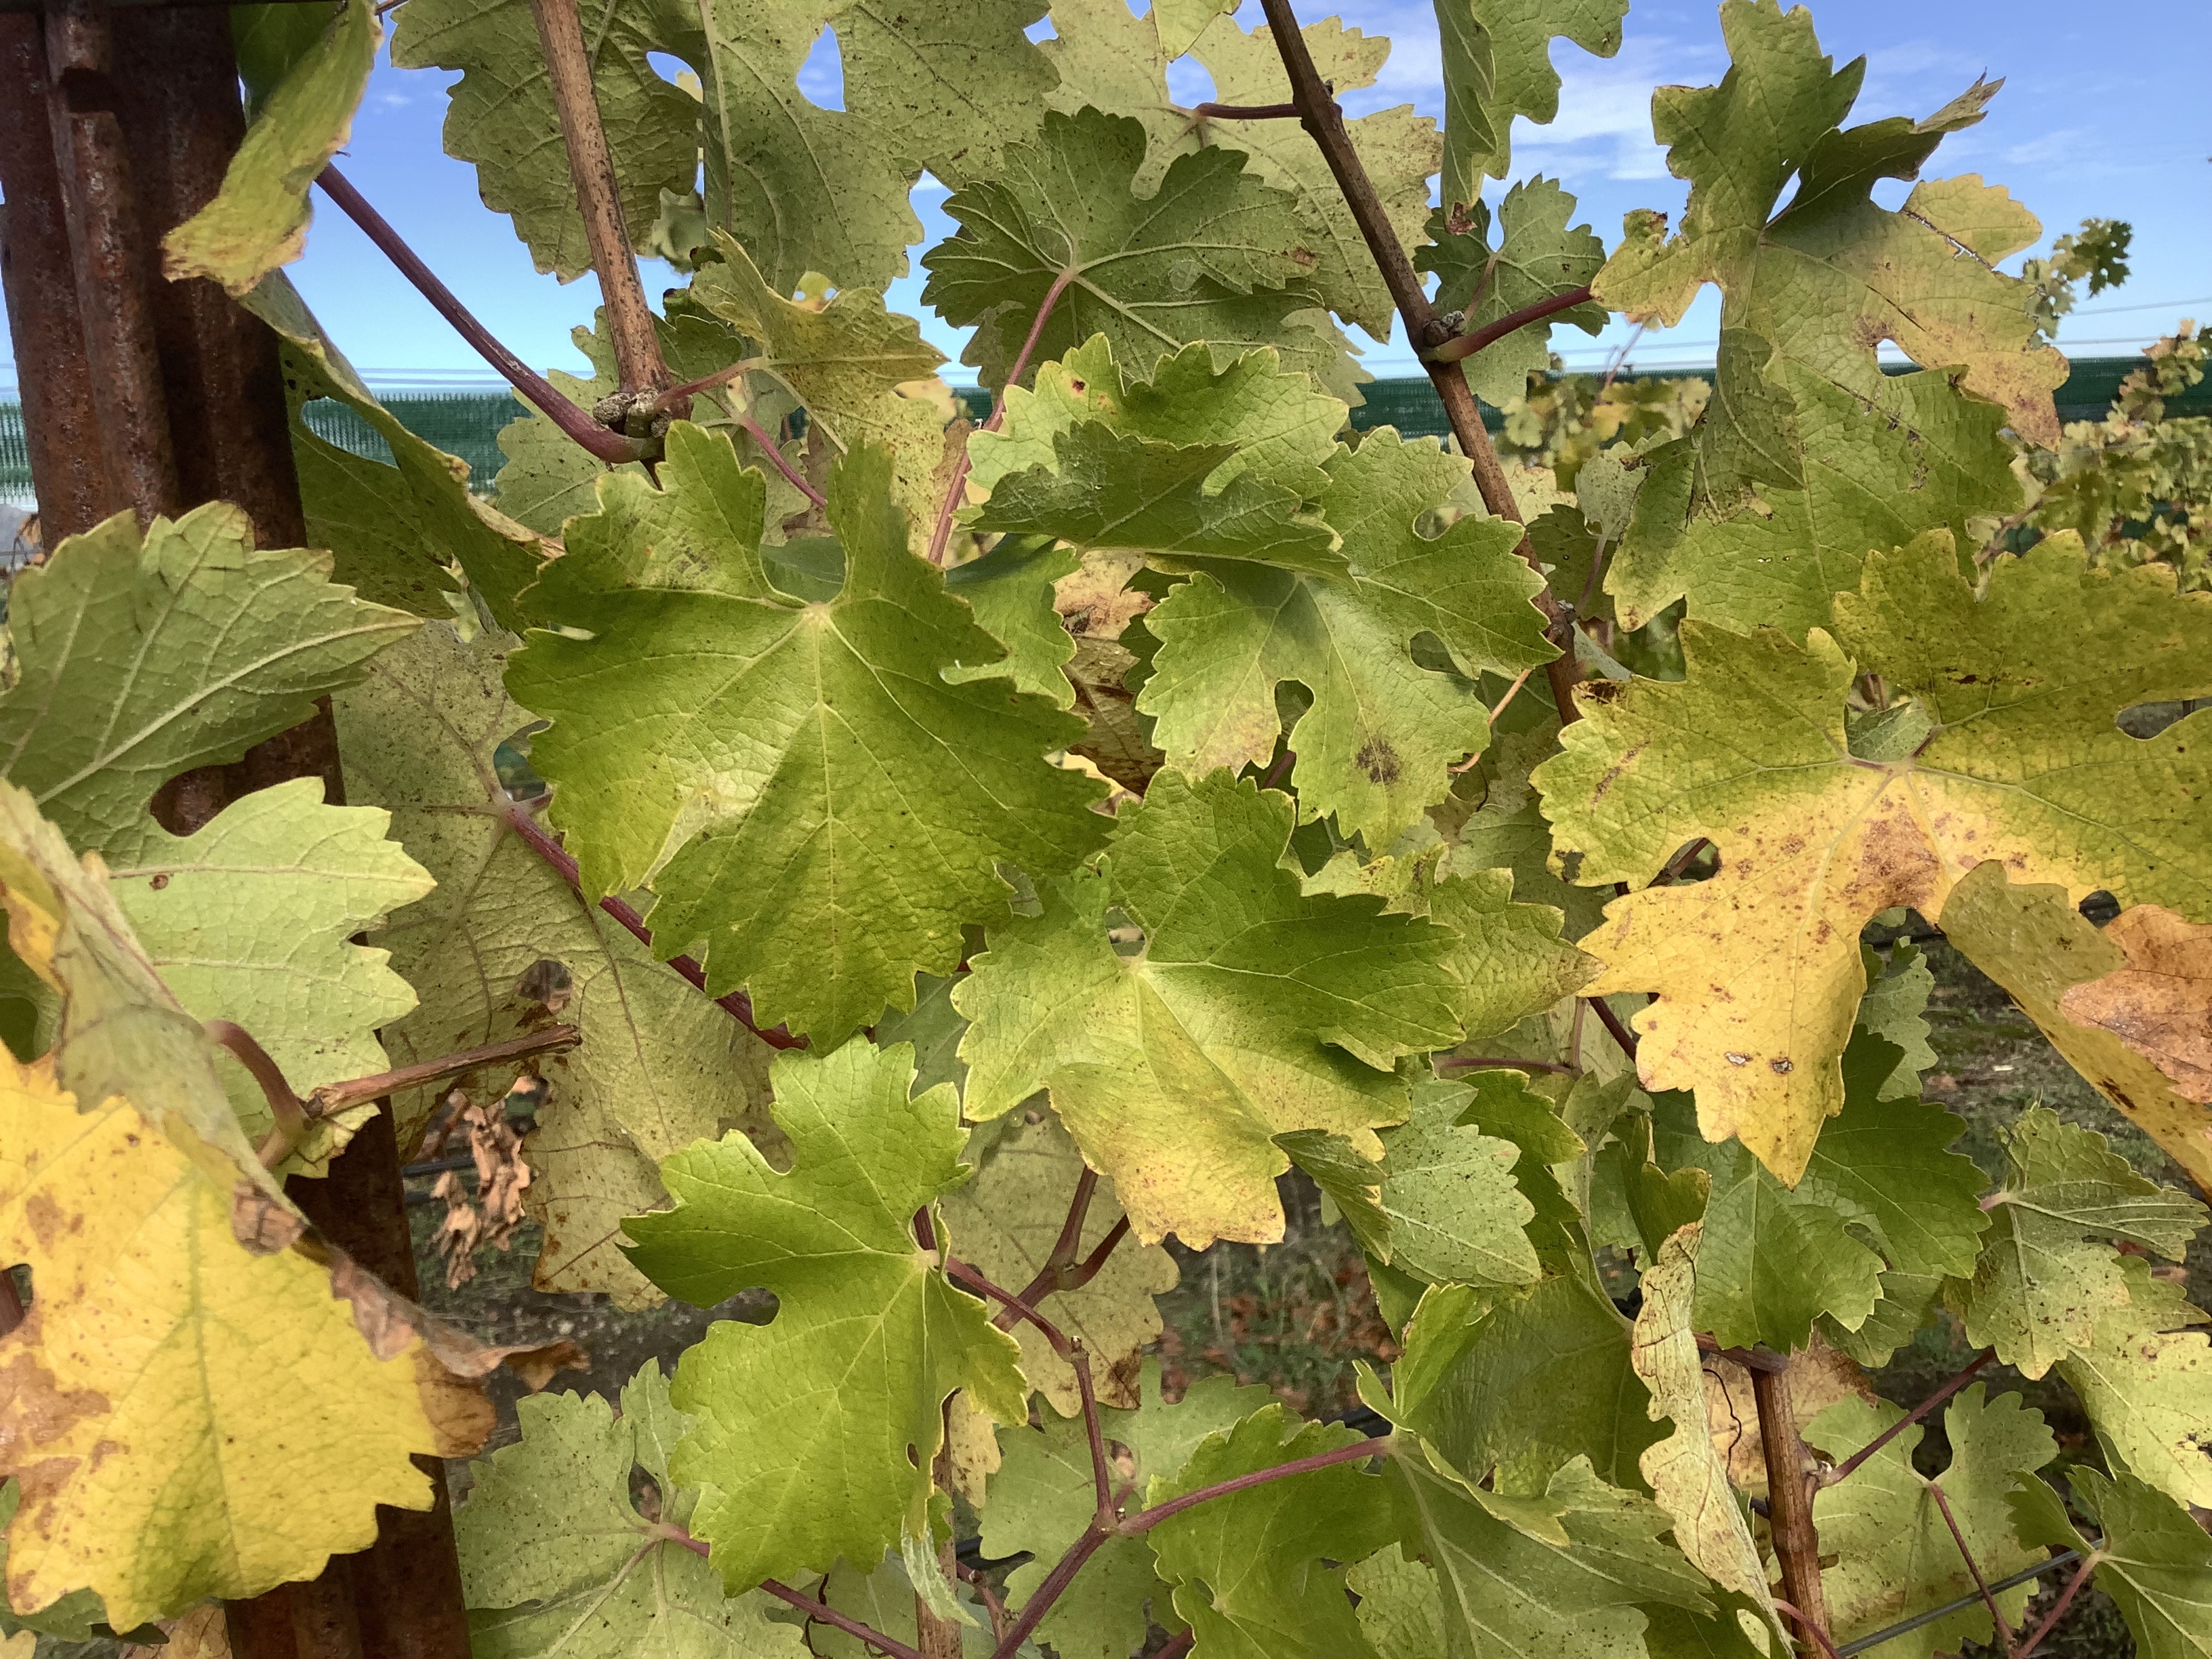
Label: No Virus